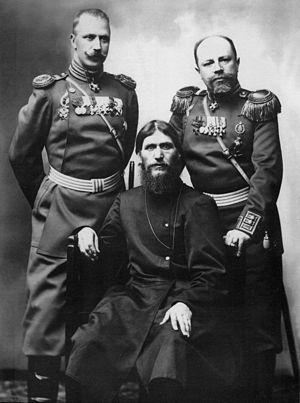
Poutiatine est un patronyme russe.
Grigori Efimovitch Raspoutine, par la suite Raspoutine-Novyi, probablement né le 9 janvier 1869 dans le village de Pokrovskoïe et mort assassiné le 17 décembre 1916, est un pèlerin, mystique et guérisseur russe. Il a été le confident d'Alexandra Feodorovna, épouse de l'empereur Nicolas II, ce qui lui a permis d'exercer une forte influence au sein de la cour impériale russe.